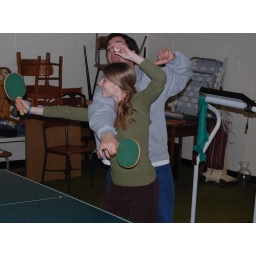
The last day of the retreat at the mother house in water town. ( St.Lawrence students showing off)